Horsley Hall, Gresford

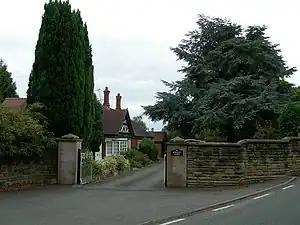
Horsley Lodge, a surviving estate building

Horsley Hall was a Jacobethan-style house with formal gardens, near to Gresford, Wrexham County Borough, that was destroyed in 1963.